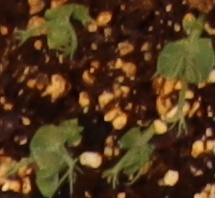
Label: Field Pea